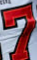
Number: 7